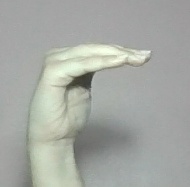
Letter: haa